2023–2024 Dutch cabinet formation

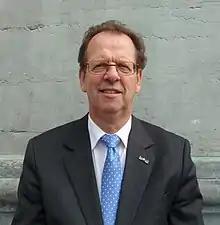
Gom van Strien (PVV), 2014

On 24 November 2023, PVV Senator Gom van Strien was selected as scout, as proposed by Wilders. Van Strien's task was to explore "which coalition options can count on support based on the election results". Two days after the appointment, it became public that Van Strien was suspected of fraud. On 27 November, before meeting any party leaders, he resigned as scout.